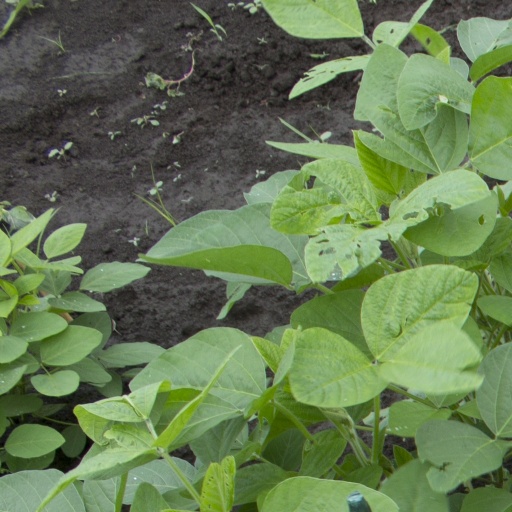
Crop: soybean